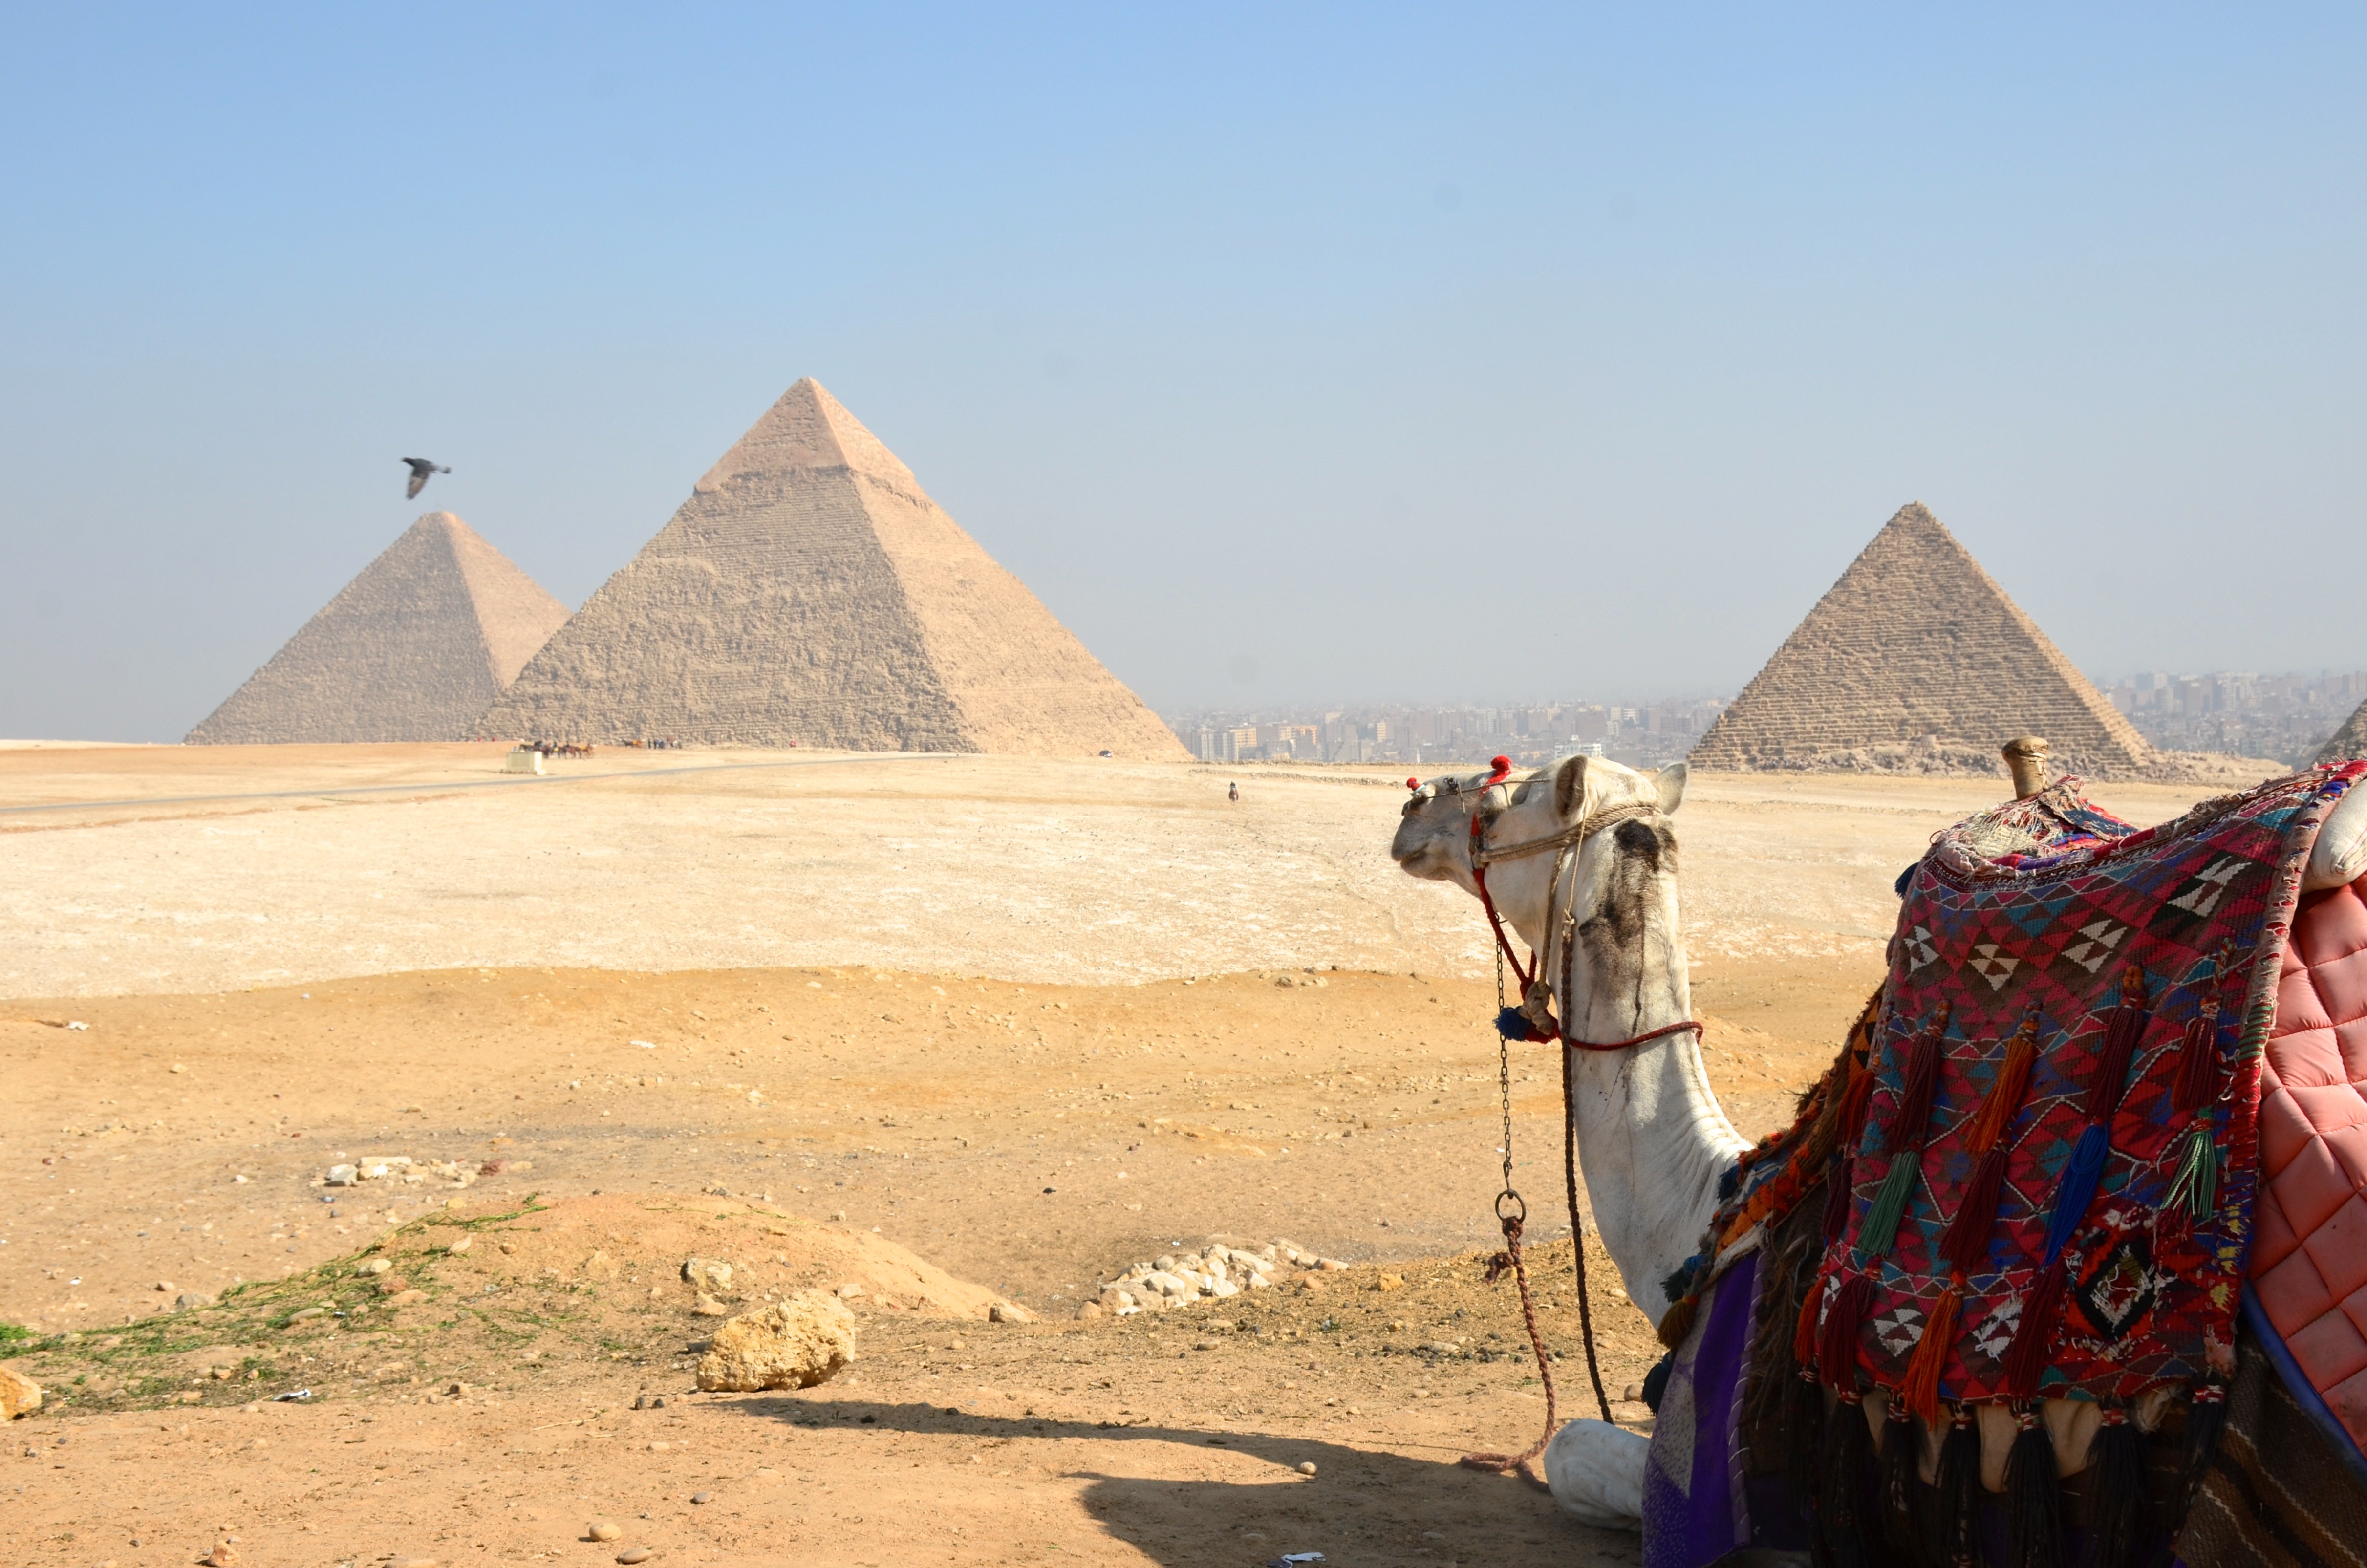
monument, pyramid, temple, badlands, wadi, ancient history